Leon Theremin

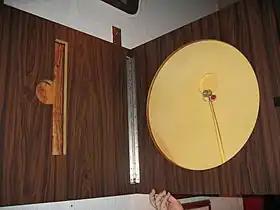
"The Thing"

During his work at the "sharashka", where he was put in charge of other workers, Theremin created the Buran eavesdropping system. A precursor to the modern laser microphone, it worked by using a low-power infrared beam from a distance to detect sound vibrations in glass windows. Lavrentiy Beria, the head of the secret police organization NKVD (the predecessor of the KGB), used the Buran device to spy on the British, French and US embassies in Moscow. According to Galeyev, Beria also spied on Stalin; Theremin kept some of the tapes in his flat. In 1947, Theremin was awarded the Stalin prize for inventing this advance in Soviet espionage technology.